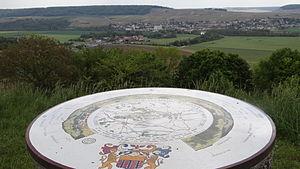
Châtillon-sur Marne, panorama et table d'orientation
Châtillon-sur-Marne est une commune française, située dans le département de la Marne en région Grand Est.